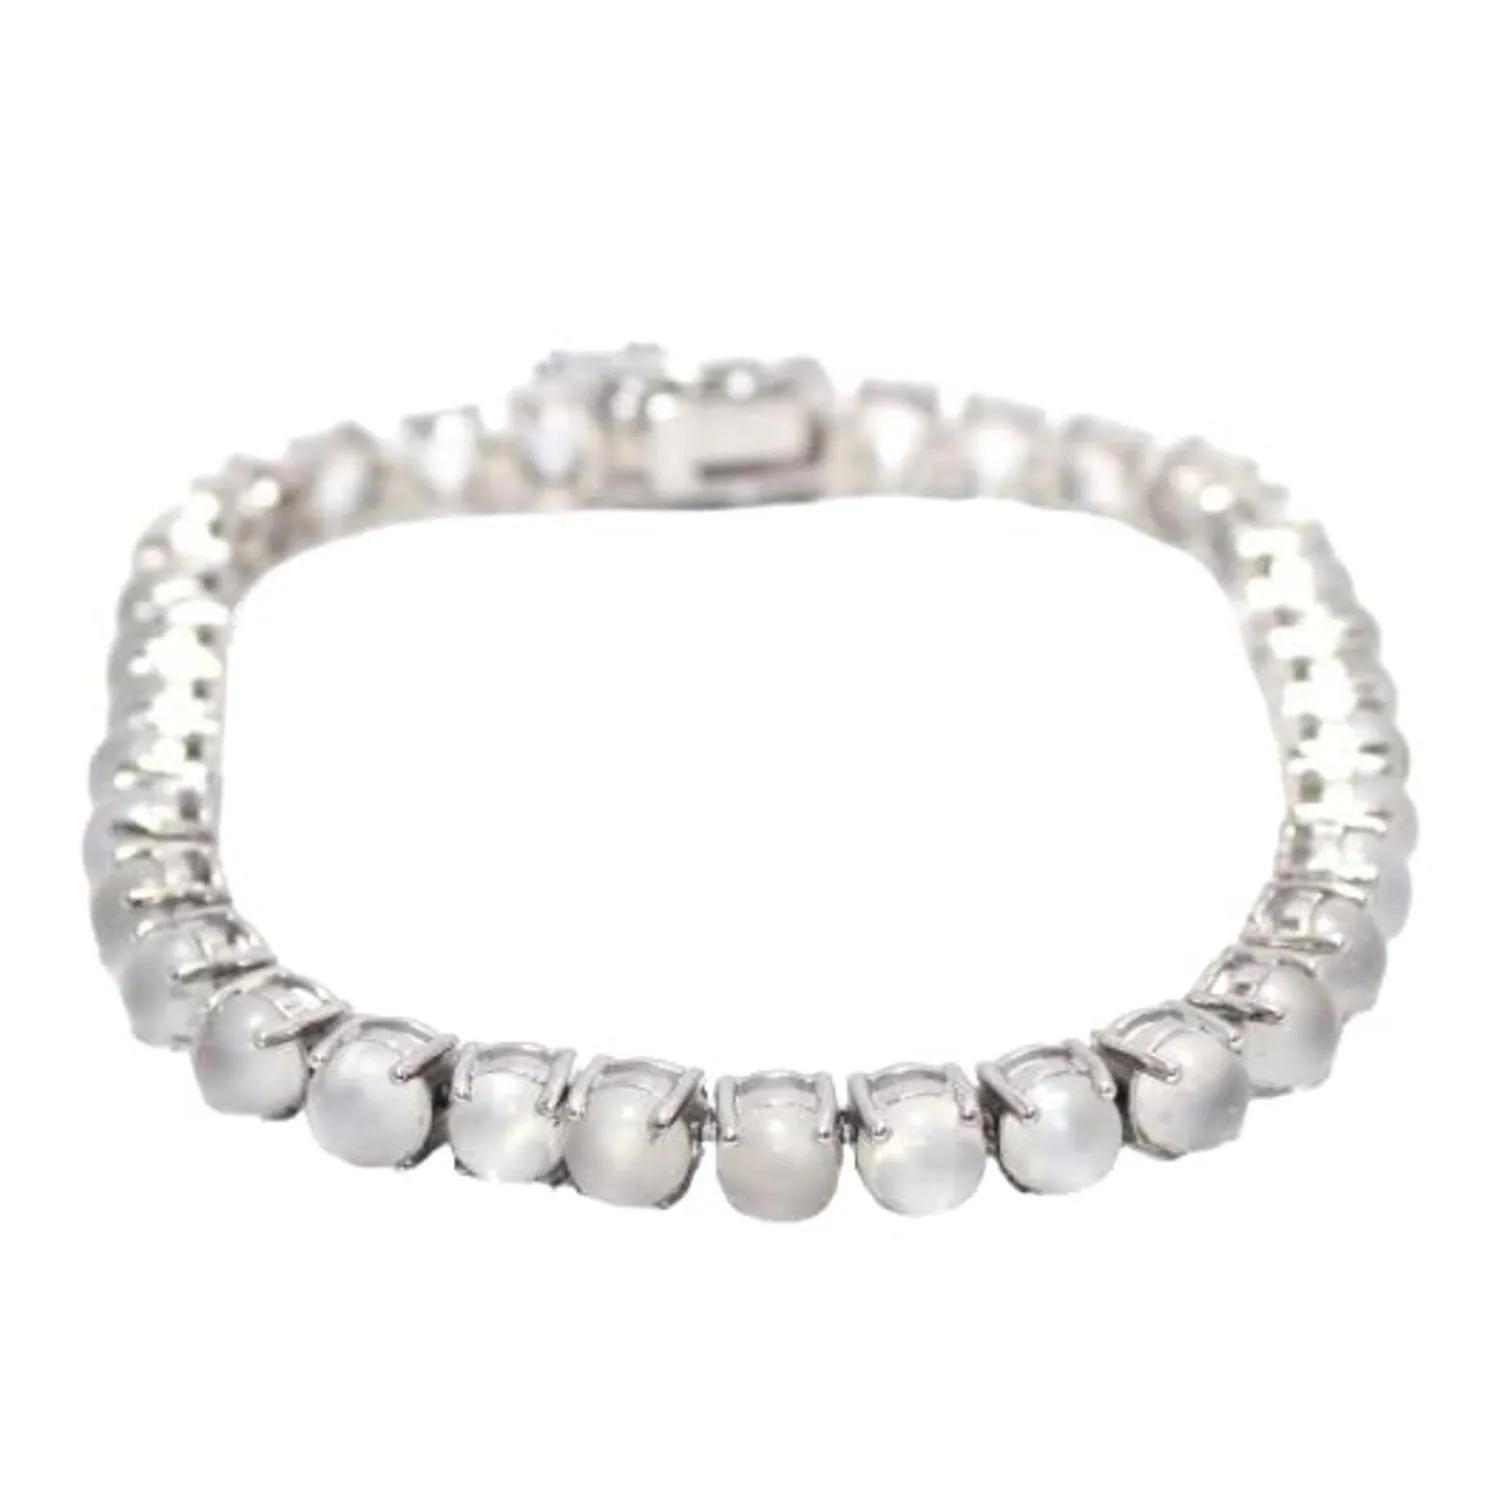
RAJASTHAN GEMS Bracelet 925 Sterling Silver Jewelry Natural Moonstone Gem Stone Unisex Handmade Men Women Gift H563
Type: Bracelets
Brand: RAJASTHAN GEMS
Price: Rs. 13499
RAJASTHAN GEMS Bracelet 925 Sterling Silver Jewelry Natural Moonstone Gem Stone Unisex Handmade Men Women Gift H563
Features: Brand: Rajasthan Gems,Metal : 925 Sterling Silver,Total Weight : 15.8 grams,Total Length in Inches (\) : 7.3\ inches